Piggy (2022 film)

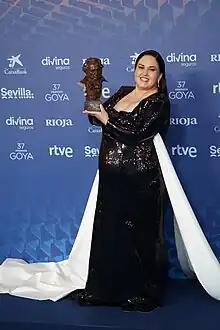
Laura Galán holding her Goya Award for Best New Actress.

"Piggy", Carlota Pereda's feature film debut, is based on Pereda's short film of the same name, which won the Goya Award and the Forqué Award for Best Short Film in 2019 and stars Laura Galán, Paco Hidalgo, Elisabet Casanovas, Sara Barroso, Mireia Vilapuig and Jorge Elorza.